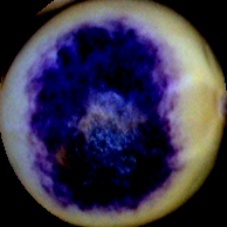
Label: Spotted